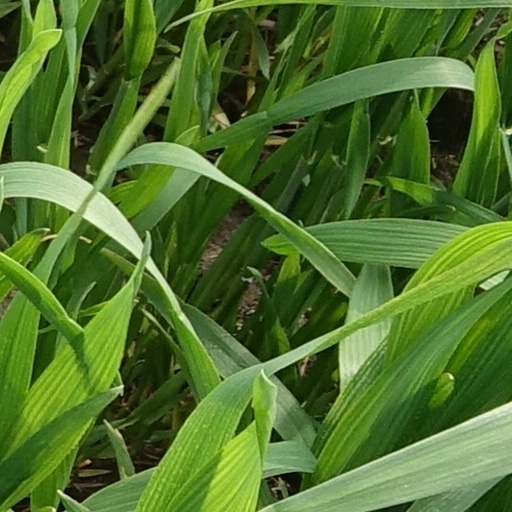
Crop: wheat